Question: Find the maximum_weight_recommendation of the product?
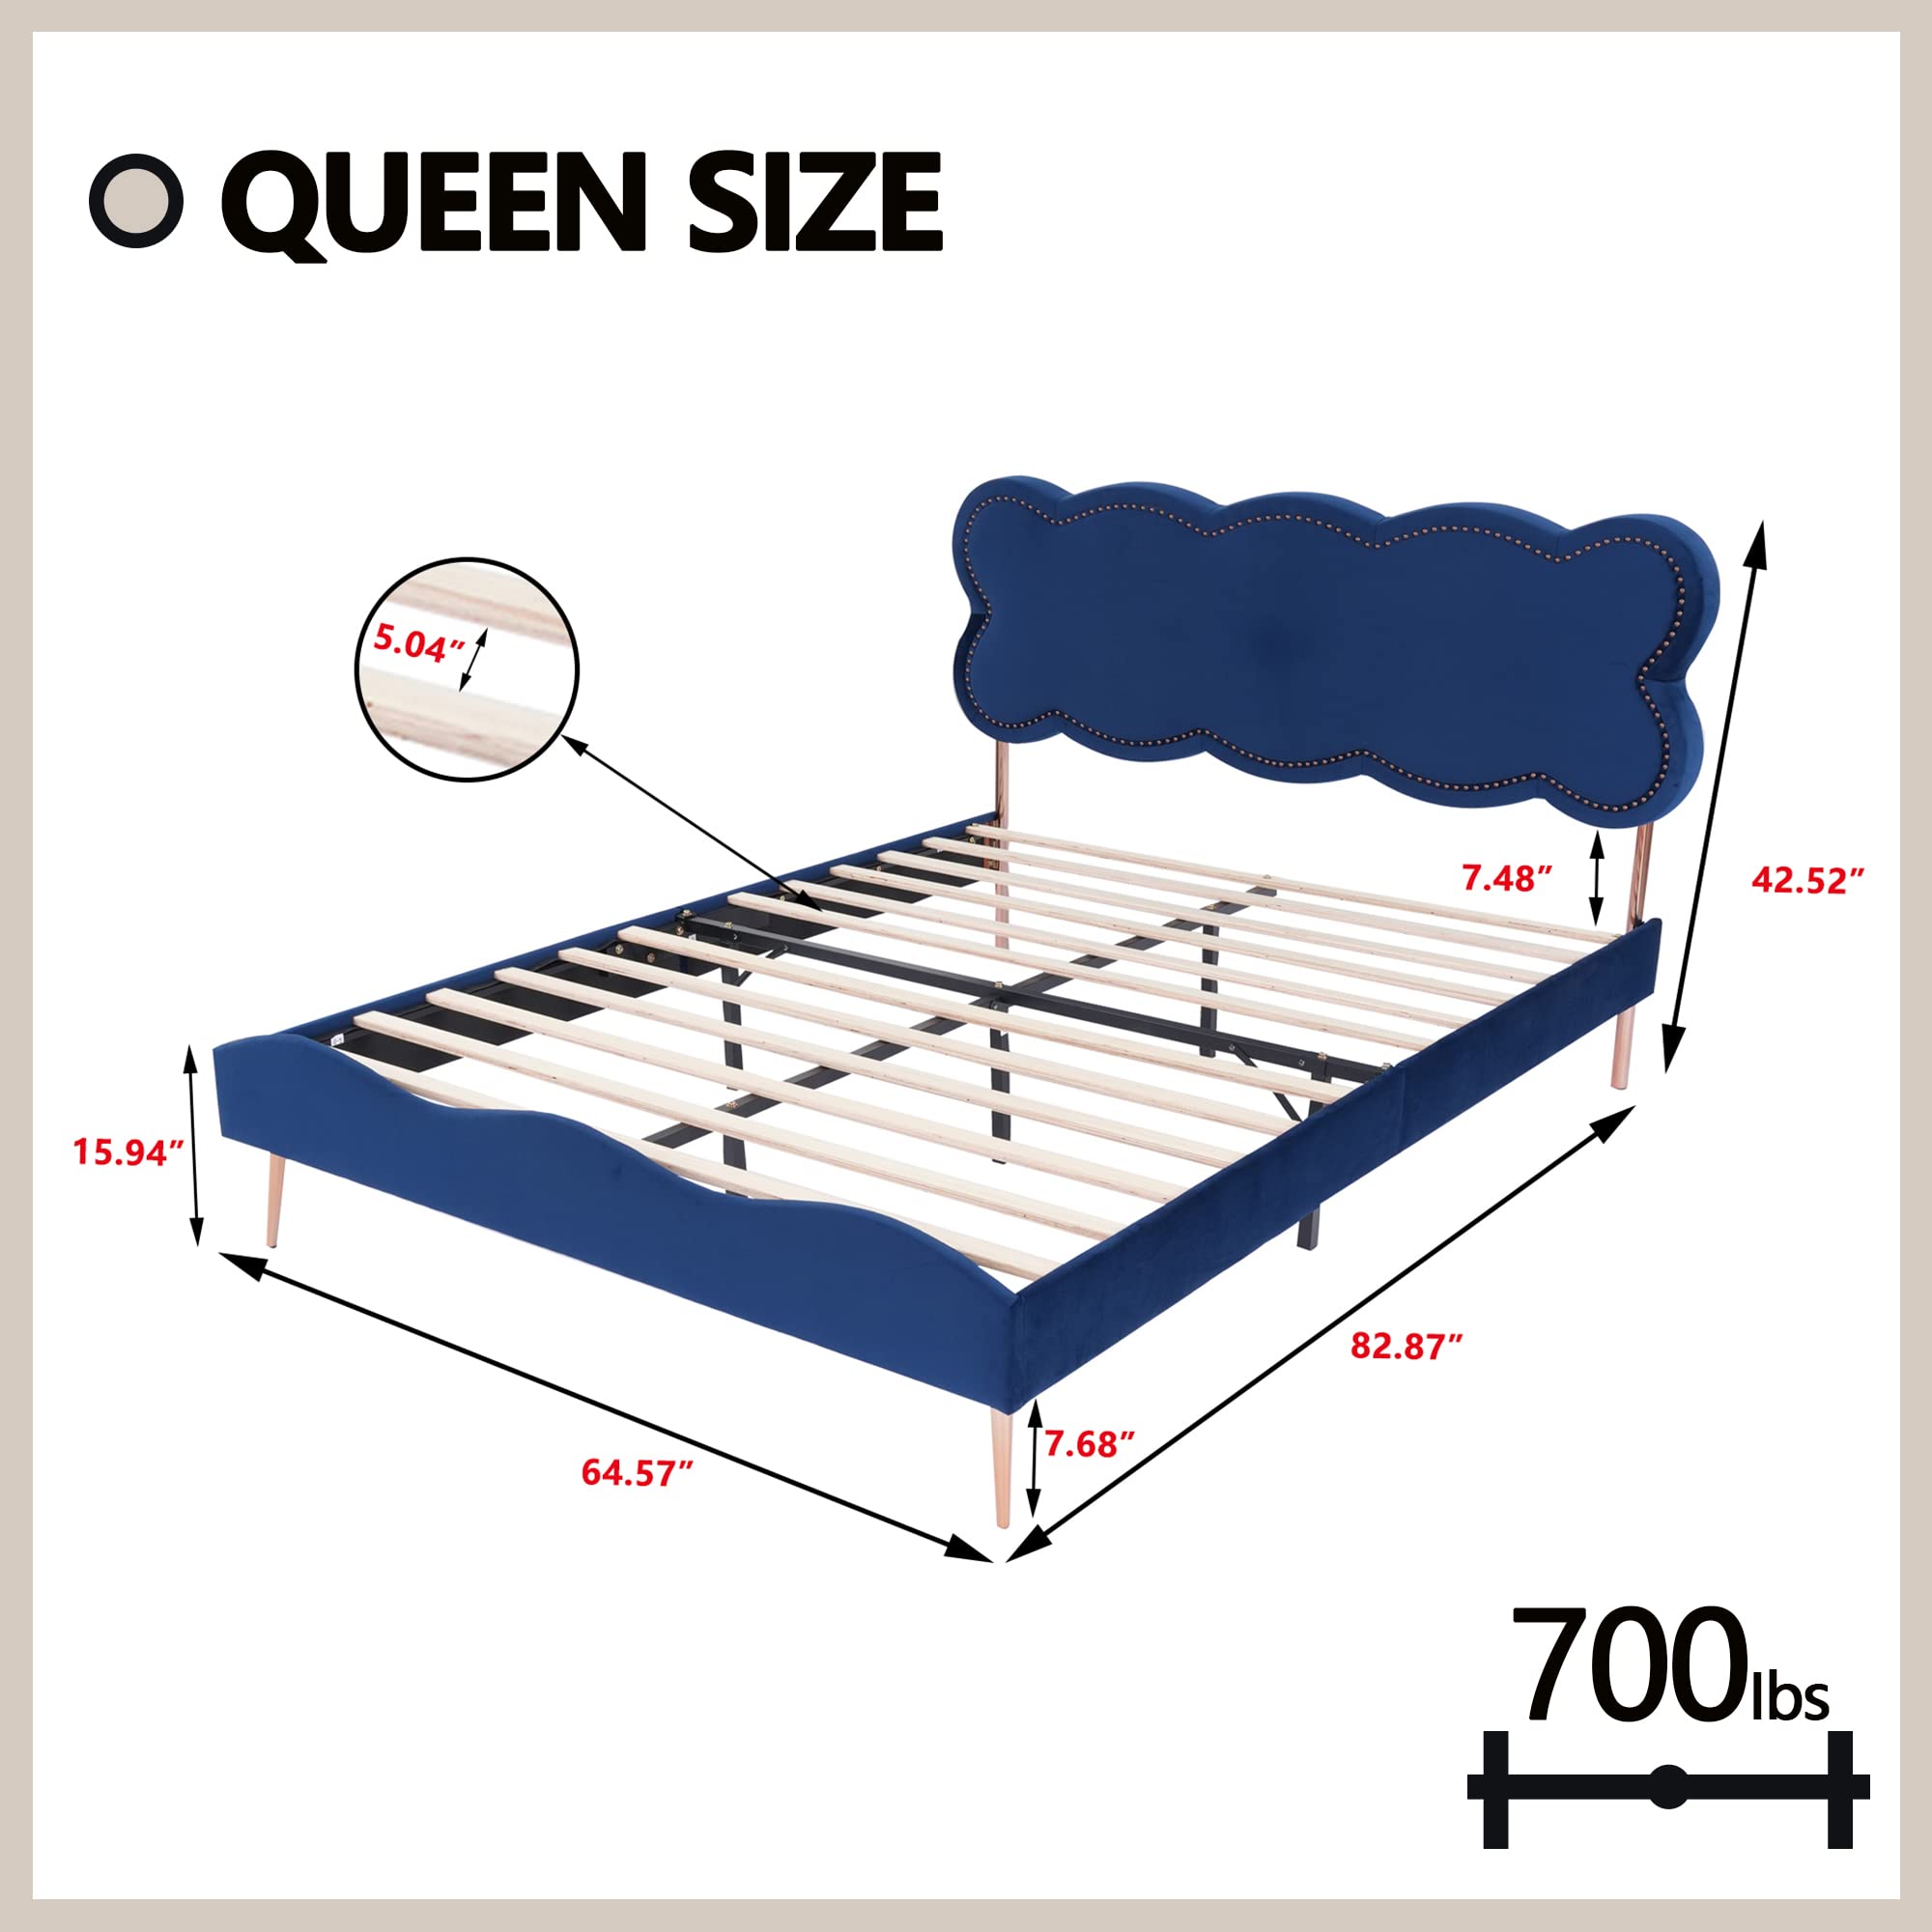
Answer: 700 pound